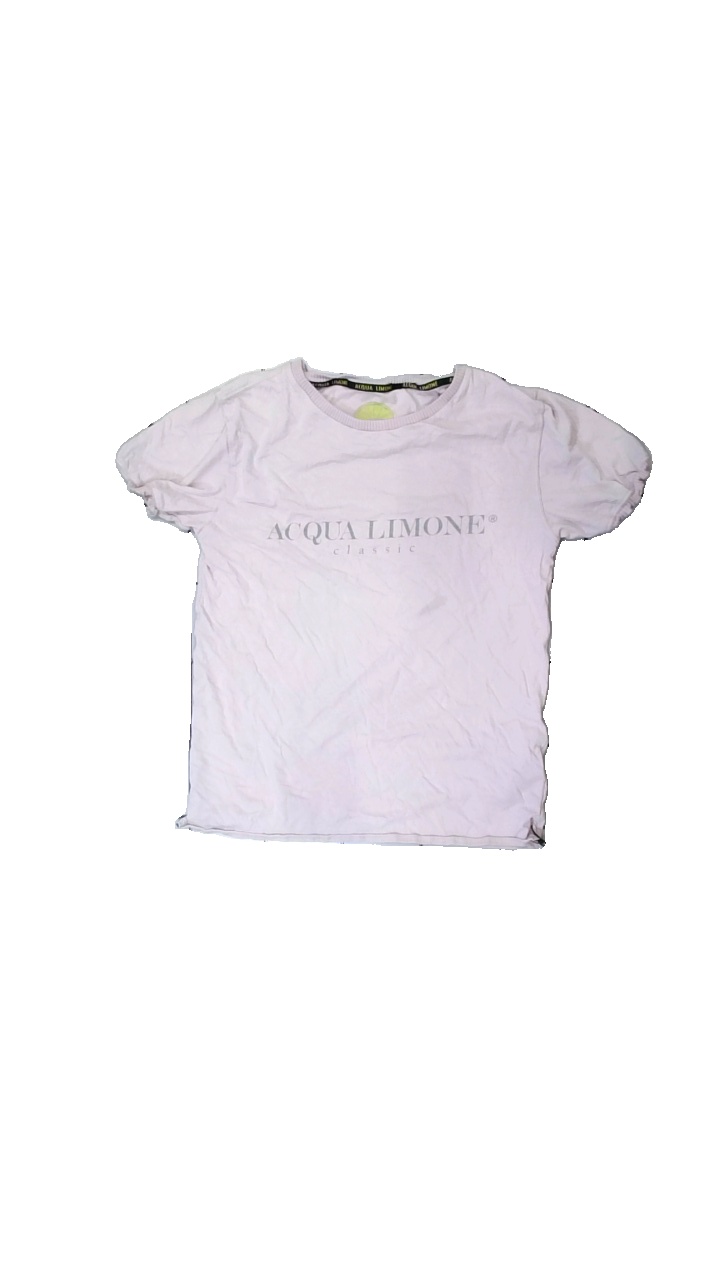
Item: T-shirt (Ladies)
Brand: Acqua Limone
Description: Basic pink t-shirt with grey logo print
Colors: Pink, Yellow, Grey
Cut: Regular, C-collar
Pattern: Logo print
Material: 100% cotton
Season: All
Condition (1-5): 2
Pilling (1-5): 4
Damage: Stains
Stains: Minor
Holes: Minor
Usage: Export
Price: <50